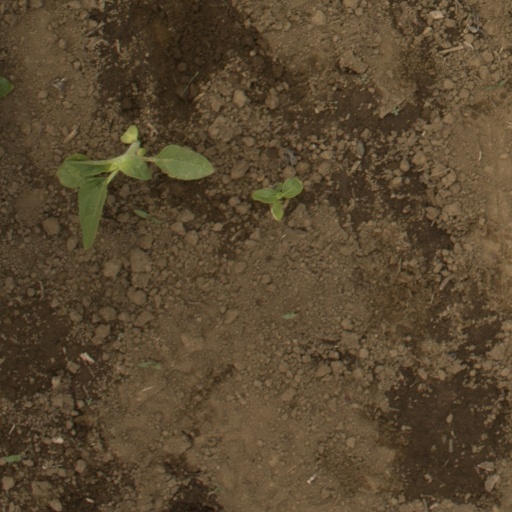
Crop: Jerusalem artichoke